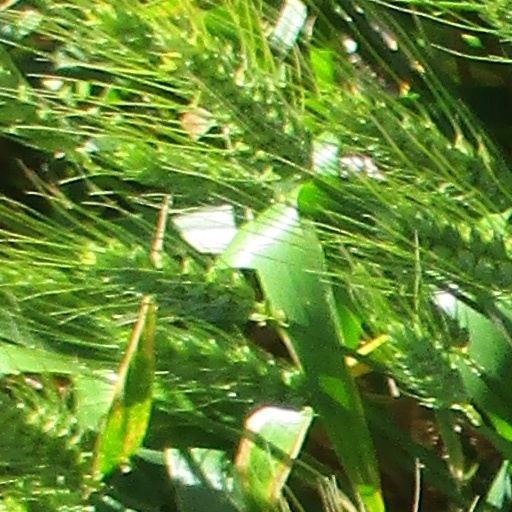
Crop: wheat